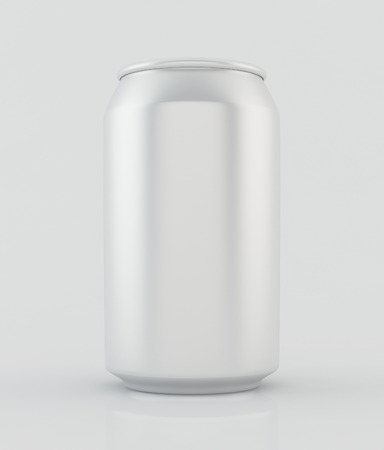
Label: metal